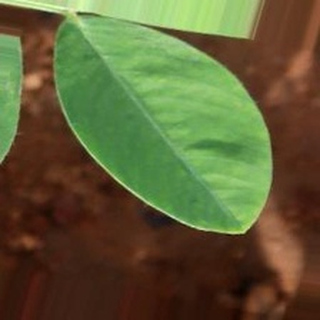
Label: healthy_groundnut